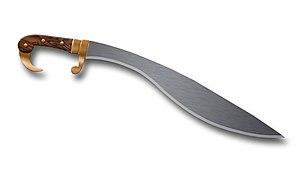
Le kopis était un glaive à lame courbe utilisé en Grèce antique. Cette arme permettait de frapper d'estoc et de taille. Le tranchant situé à l'intérieur de la lame augmentait l'efficacité des attaques de tailles, ce qui rendait cette arme particulièrement brutale car on s'en servait à la façon d'un fendoir. La longueur totale de l'arme était d'environ 66 cm. Les kopis Macédoniens était plus petits, et mesurait environ 48 cm. Le nom serait dérivé du nom du khépesh.